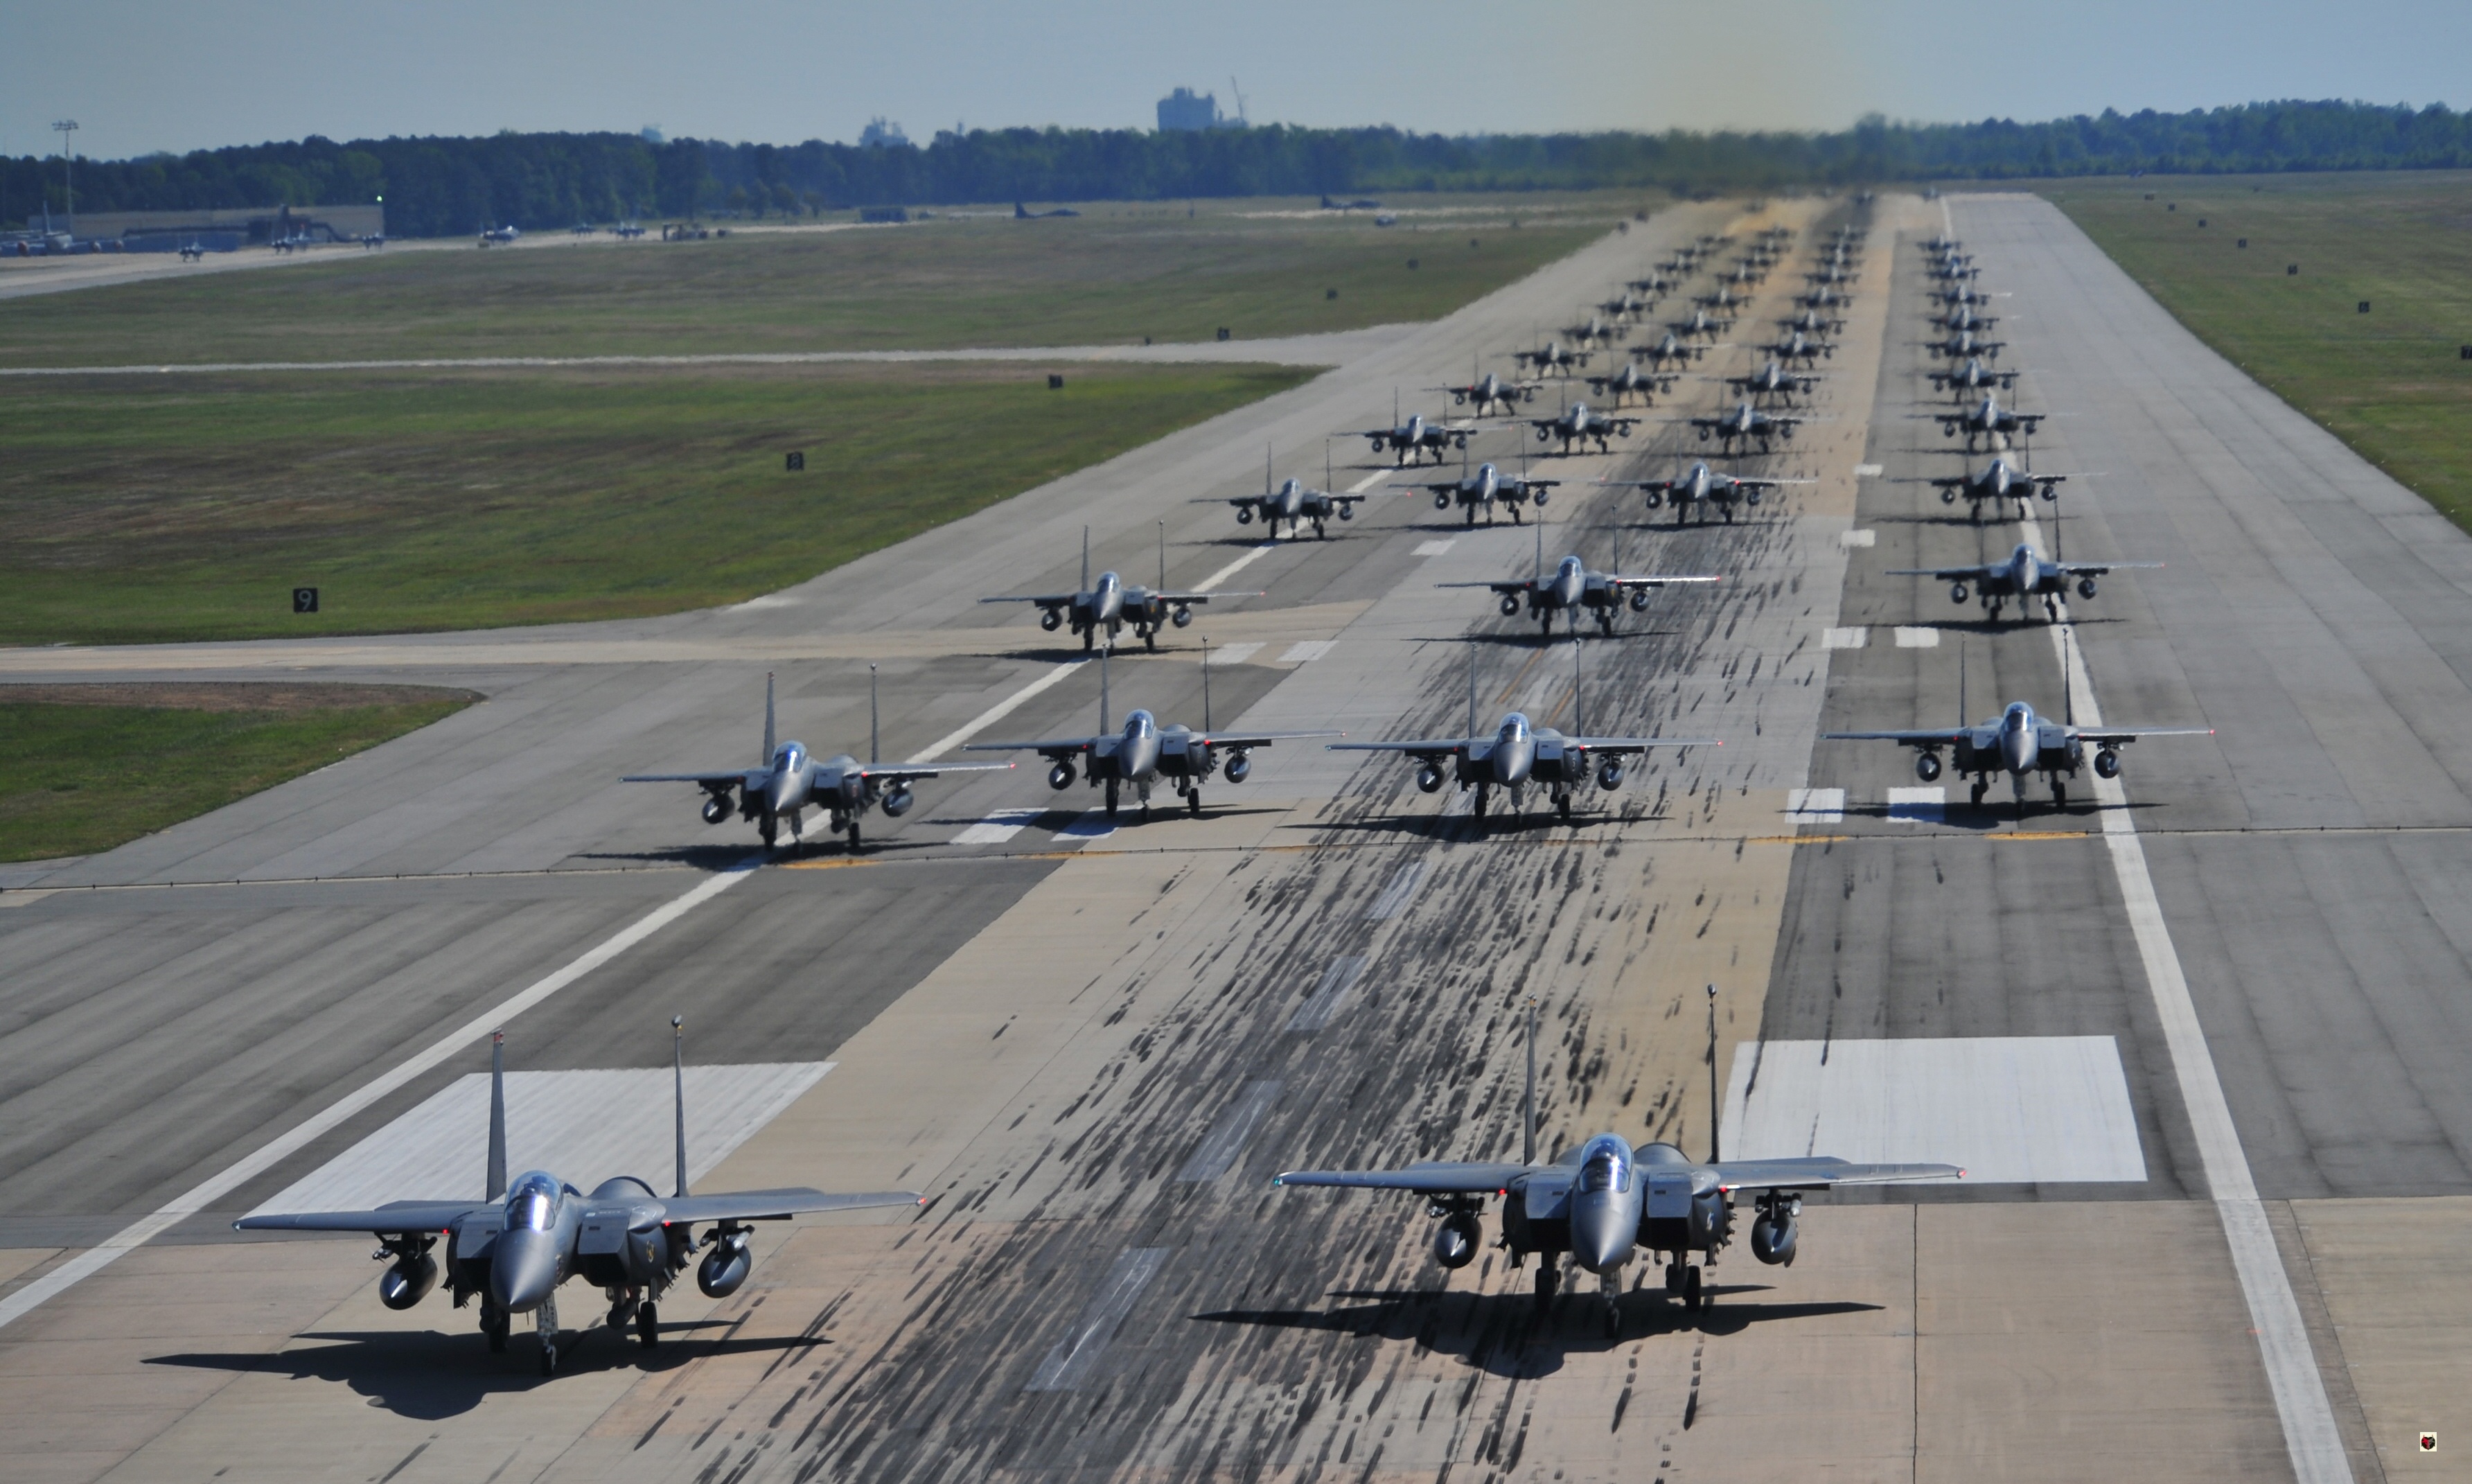
wing, building, airport, airplane, plane, aircraft, vehicle, airline, aviation, flight, usa, training, exercise, infrastructure, runway, takeoff, air force, aerial photography, f 16, military jets, falcons, atmosphere of earth, airport apron, elephant walk